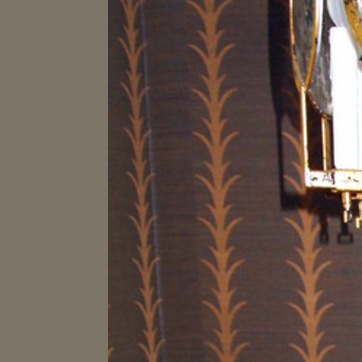
Material: wallpaper